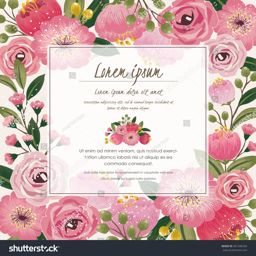
vector illustration of a beautiful floral border with spring flowers for invitations and birthday cards